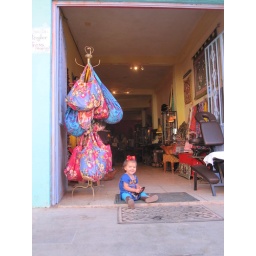
Another cute shop tended by this little girl